Sakurayama Station

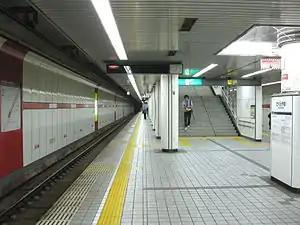

is an underground metro station located in Mizuho-ku, Nagoya, Aichi Prefecture, Japan operated by the Nagoya Municipal Subway’s Sakura-dōri Line. It is located 9.5 kilometers from the terminus of the Sakura-dōri Line at Taiko-dori Station.